The Strongest Man in the World

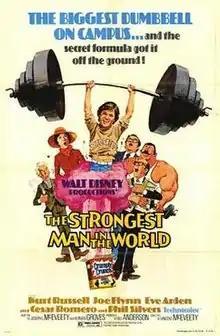
Theatrical release poster

The Strongest Man in the World is a 1975 American science fiction comedy film directed by Vincent McEveety, produced by Walt Disney Productions, and starring Kurt Russell, Joe Flynn (in his first of two posthumous roles) and Eve Arden. It was the third and final film in the "Dexter Riley" series.